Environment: real
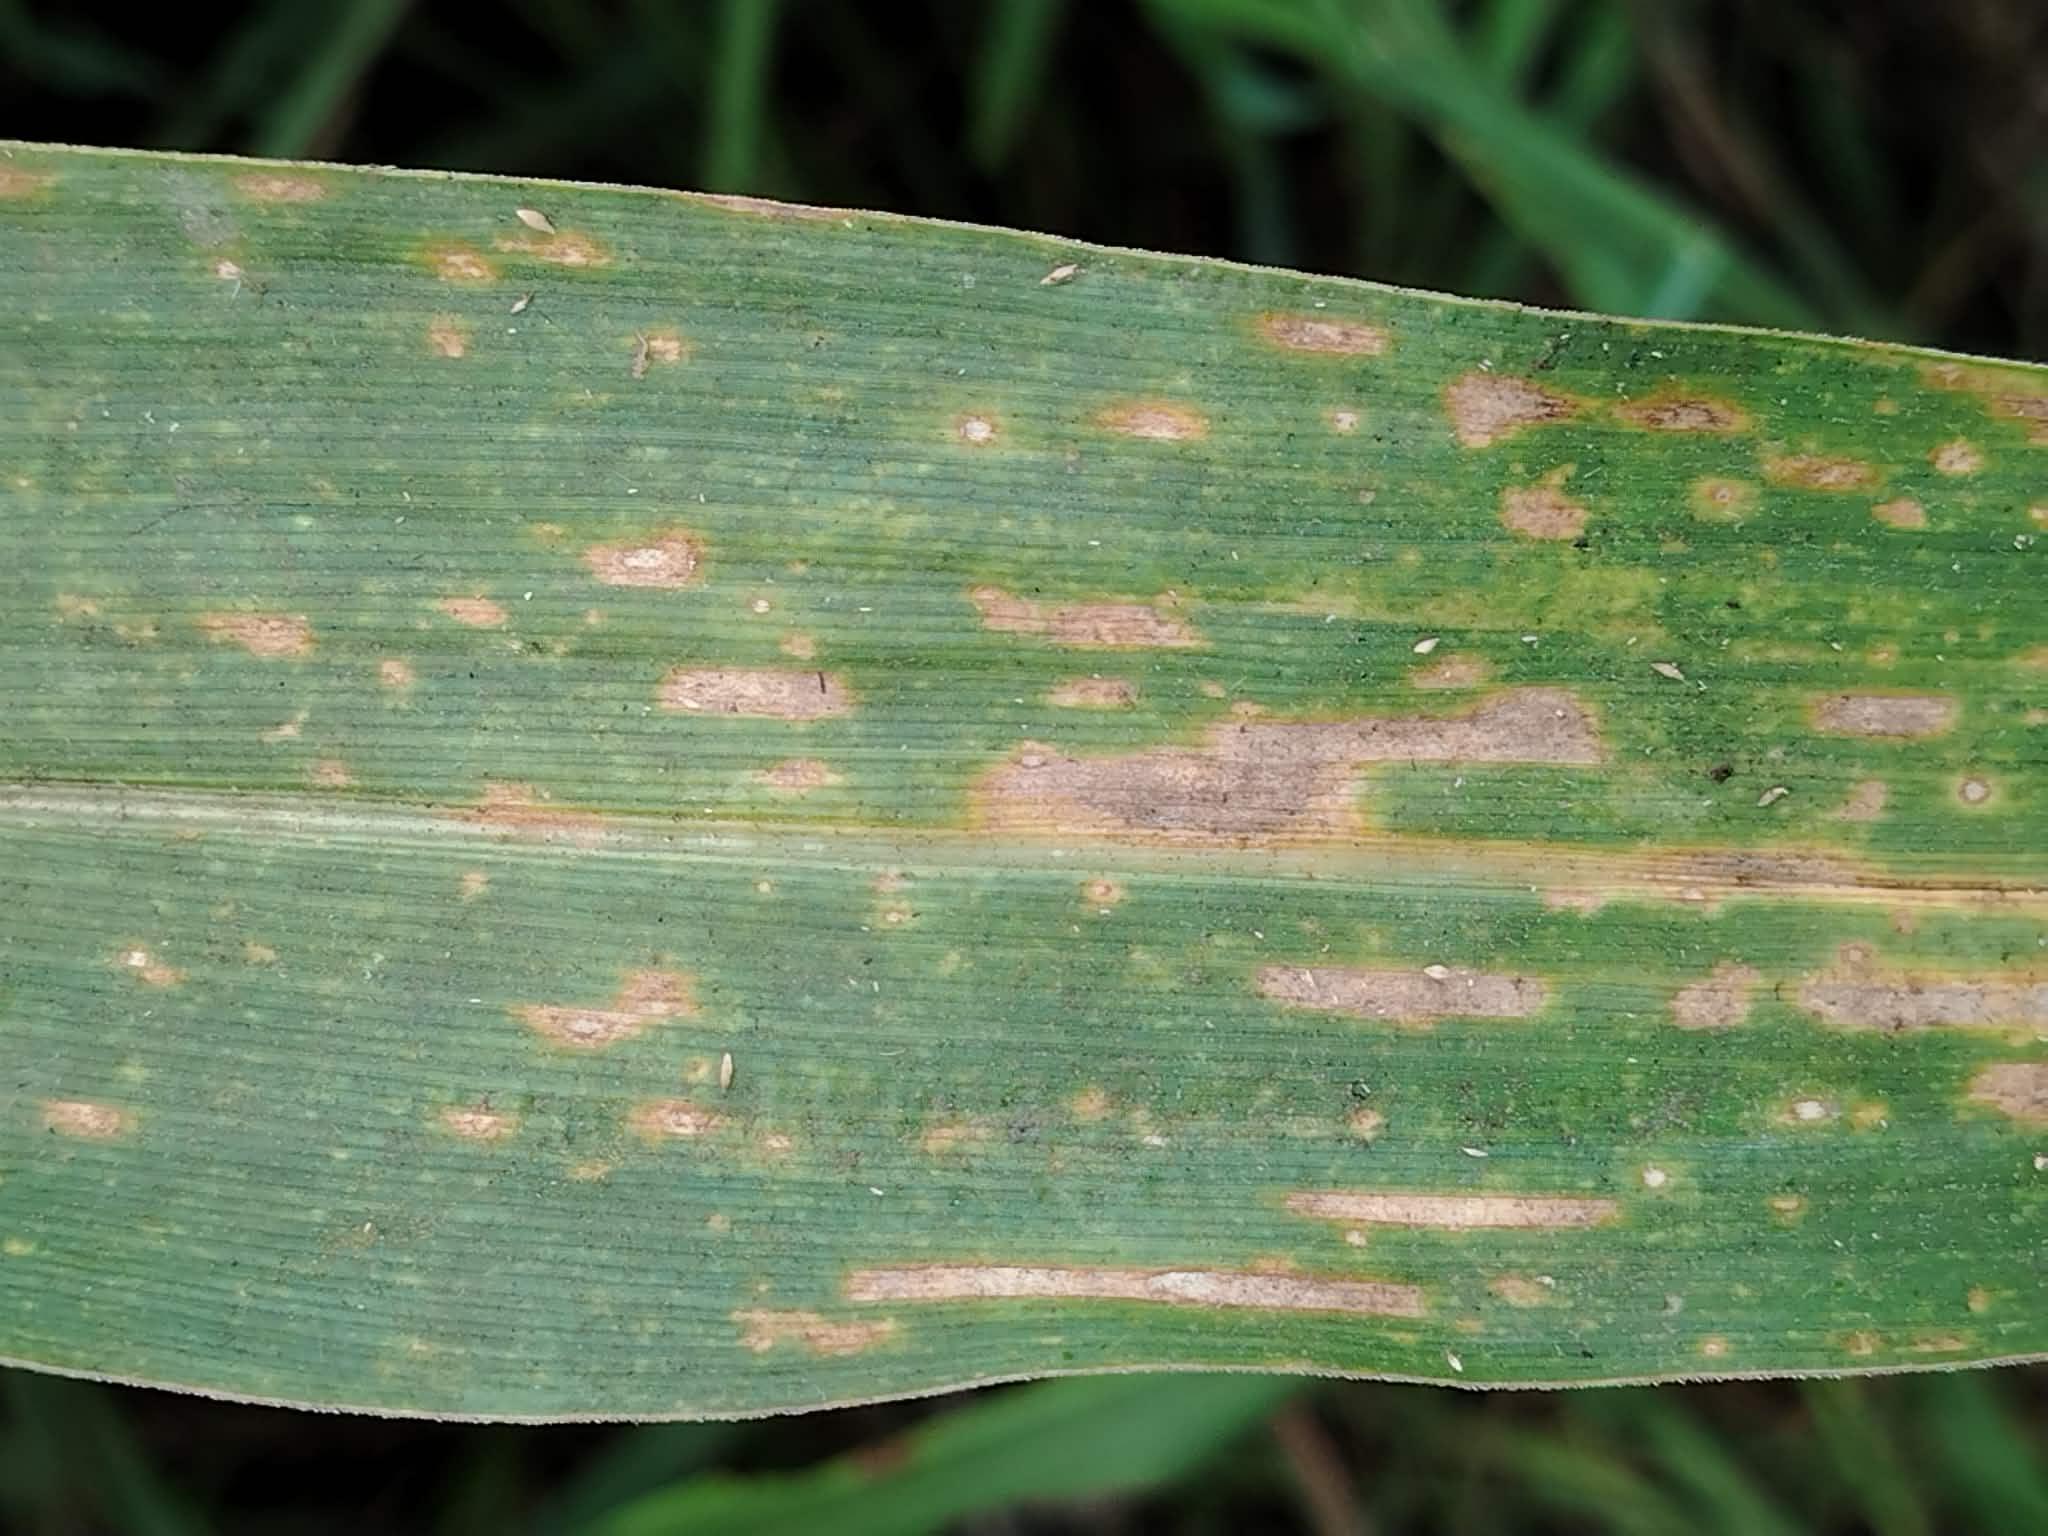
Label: gray_leaf_spot